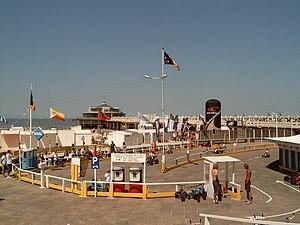
Blankenberge, en français Blankenberghe est une ville côtière, néerlandophone de Belgique située en Région flamande dans la province de Flandre-Occidentale.